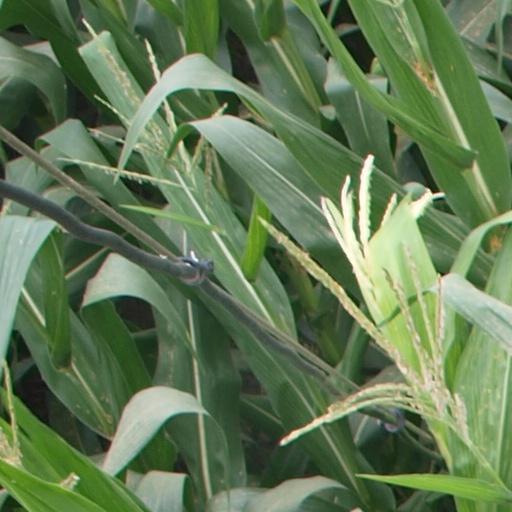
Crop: maize; corn